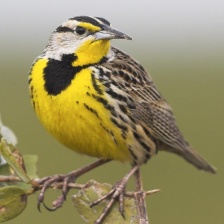
Species: EASTERN MEADOWLARK
Scientific name: STURNELLA MAGNA